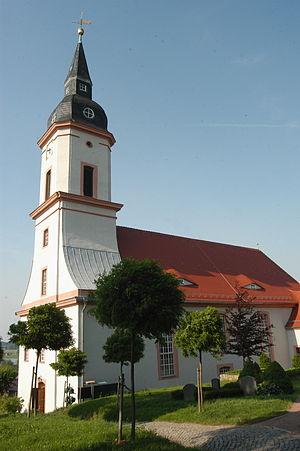
Diera-Zehren est une commune de Saxe, située dans l'arrondissement de Meissen, dans le district de Dresde. Elle regroupe plusieurs villages de vignobles et se trouve au nord de l'arrondissement, à 6 km au nord-ouest de Meissen et à 16 km au sud de Riesa.